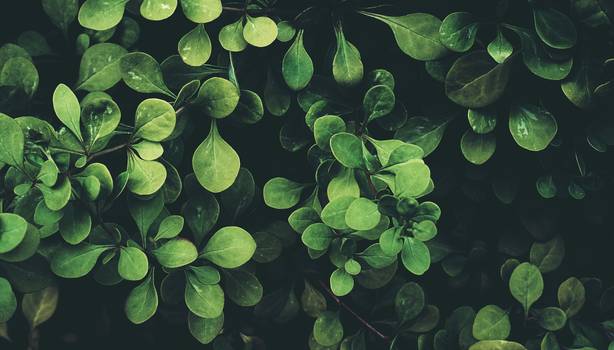
Label: No Watermark